Chankonabe

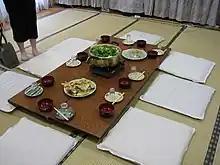
Chanko set

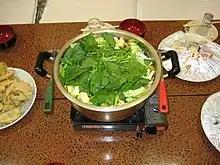
One example of chankonabe

Chankonabe, also known as Chanko or Sumo Stew, is a Japanese stew (a type of nabemono or one-pot dish) commonly eaten in vast quantities by sumo wrestlers while trying to gain weight.